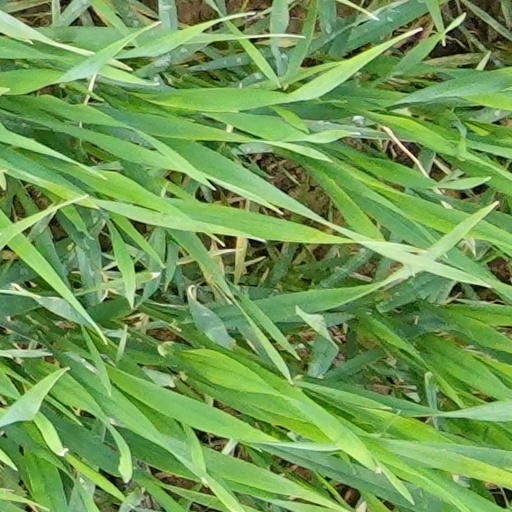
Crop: wheat